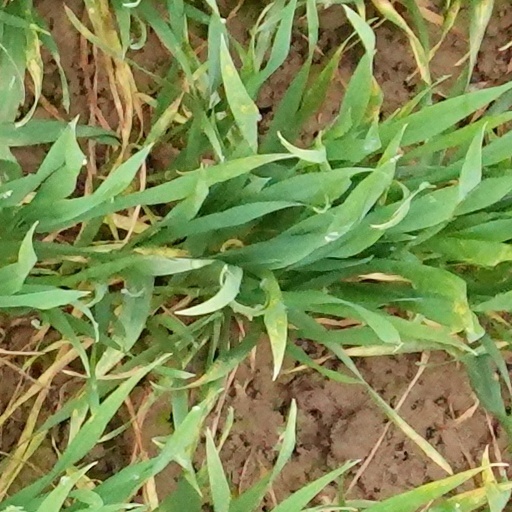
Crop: wheat